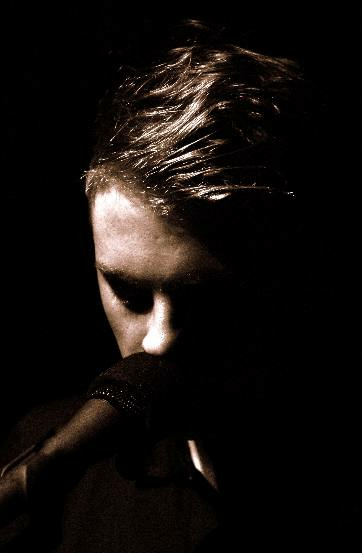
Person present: Yes